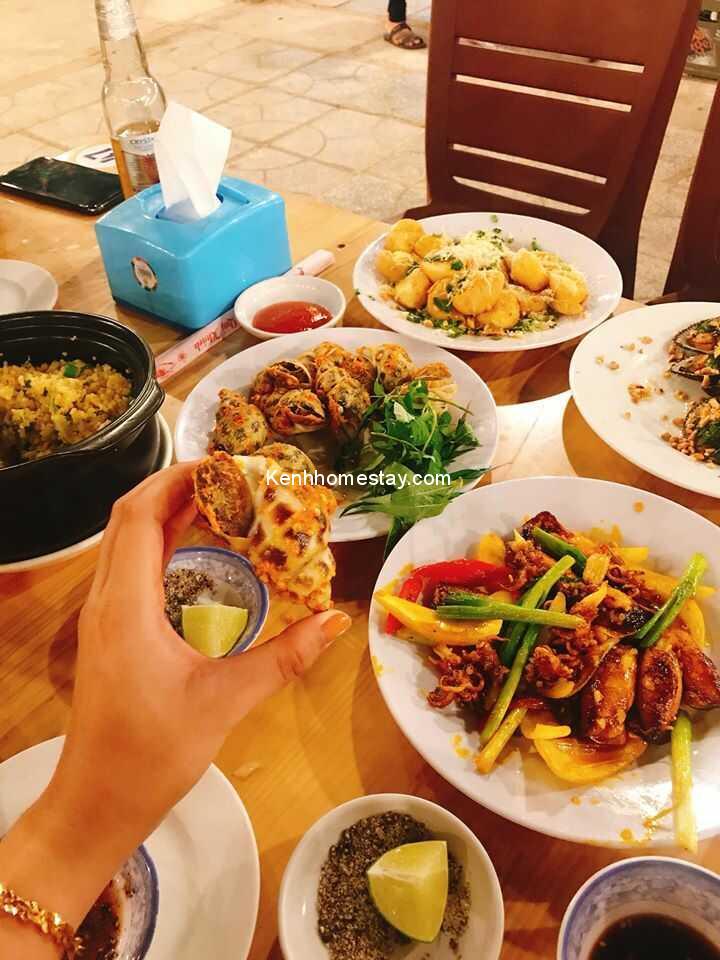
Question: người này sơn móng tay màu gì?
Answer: người này sơn móng tay màu vàng